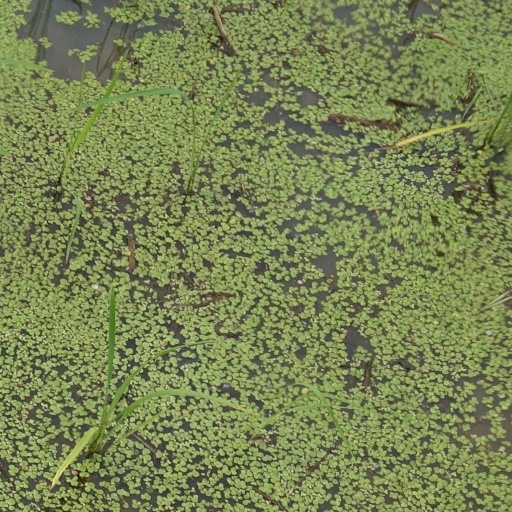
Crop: rice